Augustine of Hippo

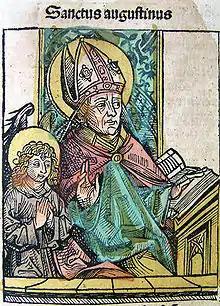
Saint Augustine in the "Nuremberg Chronicle"

Augustine developed his doctrine of the Church principally in reaction to the Donatist sect. He taught there is one Church, but within this Church there are two realities, namely, the visible aspect (the institutional hierarchy, the Catholic sacraments, and the laity) and the invisible (the souls of those in the Church, who are either dead, sinful members or elect predestined for Heaven). The former is the institutional body established by Christ on earth which proclaims salvation and administers the sacraments, while the latter is the invisible body of the elect, made up of genuine believers from all ages, who are known only to God. The Church, which is visible and societal, will be made up of "wheat" and "tares", that is, good and wicked people (as per Mat. 13:30), until the end of time. This concept countered the Donatist claim that only those in a state of grace were the "true" or "pure" church on earth, and that priests and bishops who were not in a state of grace had no authority or ability to confect the sacraments.